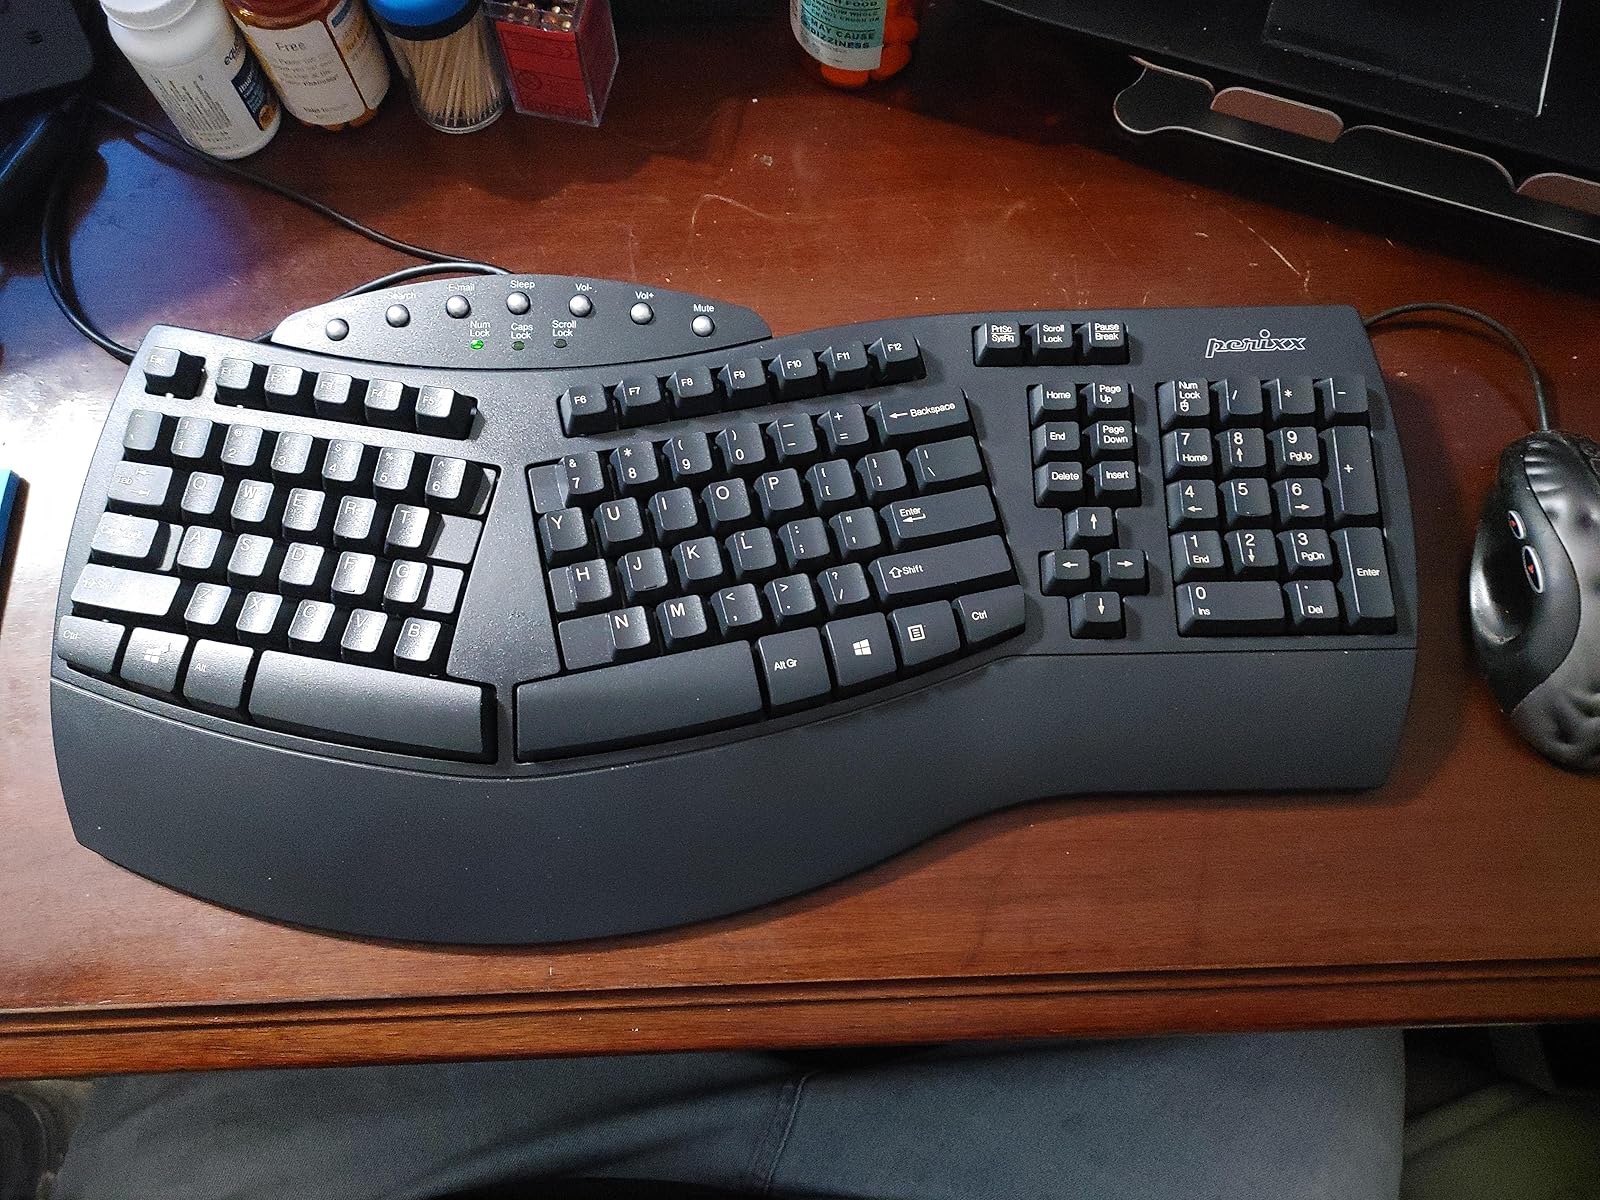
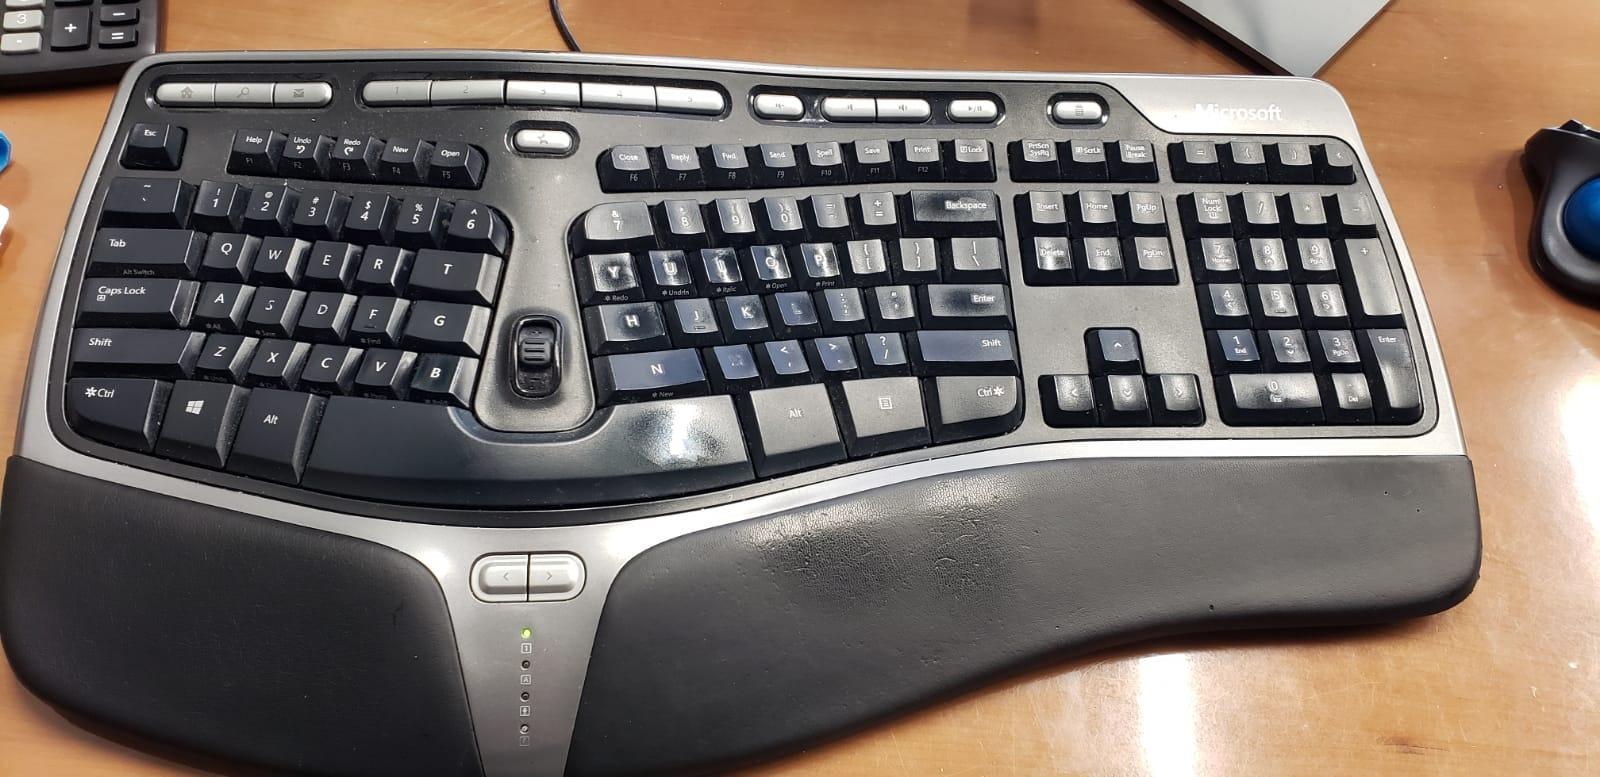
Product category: keyboard
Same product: no